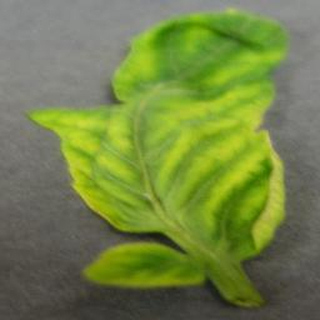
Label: tomato_yellow_leaf_curl_virus